Sermermiut

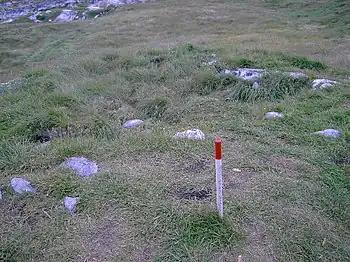
Archaeological remains of the Saqqaq culture in Sermermiut

Sermermiut was an Inuit settlement in the Disko Bay, Greenland. The location is now part of the Ilulissat Icefjord World Heritage Site.